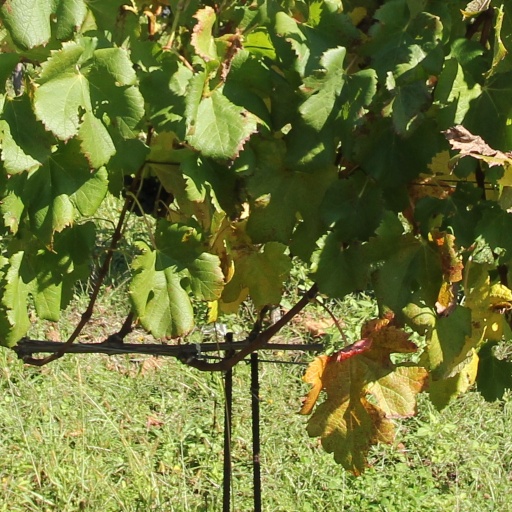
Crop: grape